Floyd Landis

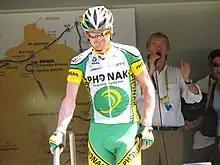
Landis in 2006

On July 27, 2006, the Phonak Cycling Team announced a urine sample submitted by Landis tested positive for an unusually high ratio of the hormone testosterone to the hormone epitestosterone (T/E ratio) after his performance in stage 17 of the 2006 Tour de France. Landis denied doping and placed faith in a test using his backup sample. Phonak stated that he would be dismissed should the backup sample also test positive. It did, and Landis was suspended from professional cycling and dismissed from his team. Landis's personal physician later disclosed that the test had found a T/E ratio of 11:1 in Landis, far above the maximum allowable ratio of 4:1.